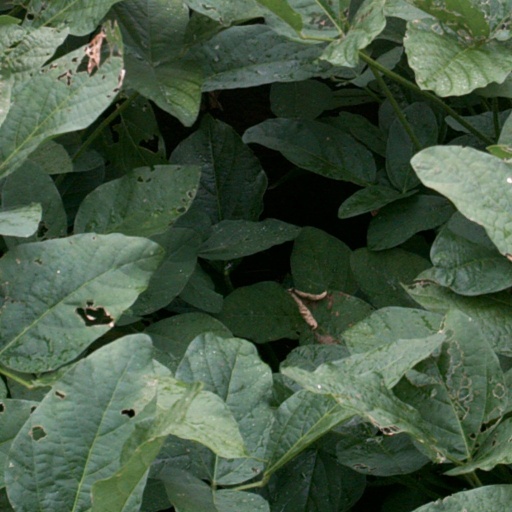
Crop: soybean